Nicolas Horvath

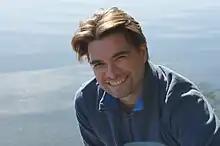
Nicolas Horvath on the Santiago Pilgrimage

Nicolas Horvath (born 1977, in Monaco) is a French pianist and electroacoustic composer.